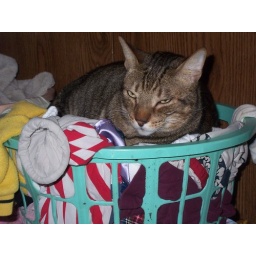
I caught Pheonix sleeping in our laudry basket at nigh xD